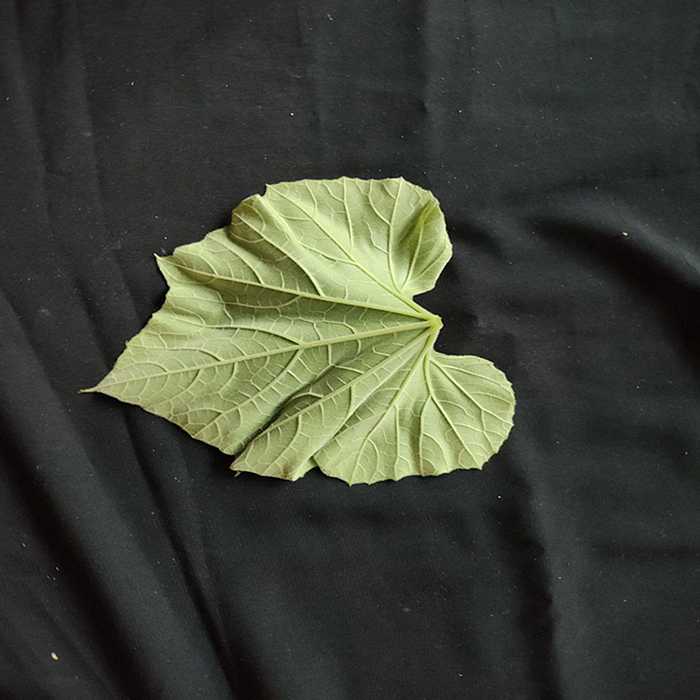
Plant: Bottle gourd
Label: Fresh leaf